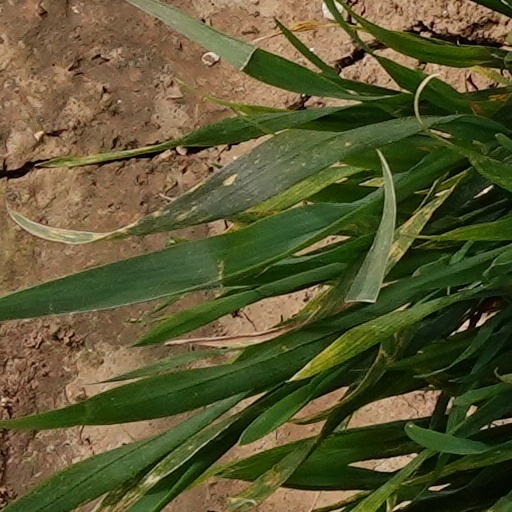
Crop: wheat